Brad Delson

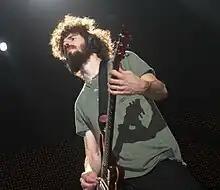
Delson performing at Smirnoff Music Centre in Dallas, Texas, on August 4, 2007

Delson, alongside Mike Shinoda and Rob Bourdon, founded Xero, the earliest incarnation of Linkin Park, in 1996. The band soon recruited vocalist Mark Wakefield, bassist Dave Farrell, and turntablist Joe Hahn. After Wakefield left Xero, Delson turned to his former boss Jeff Blue from Zomba Music to help find a replacement. Blue introduced the band to Chester Bennington, who successfully auditioned and became the band's full-time vocalist. Blue later became the vice president of A&R for Warner Bros. Records, and helped the band sign a record deal.